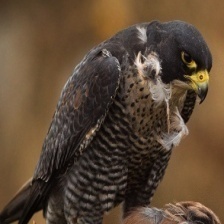
Species: PEREGRINE FALCON
Scientific name: FALCO PEREGRINUS